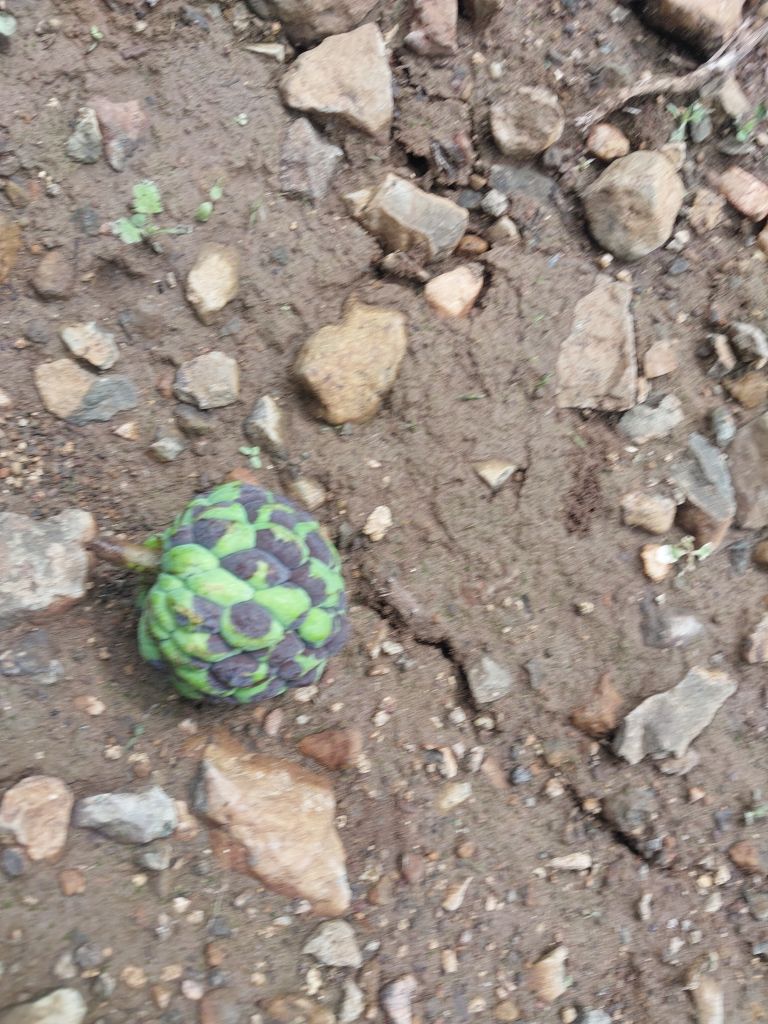
Disease label: Diplodia Rot